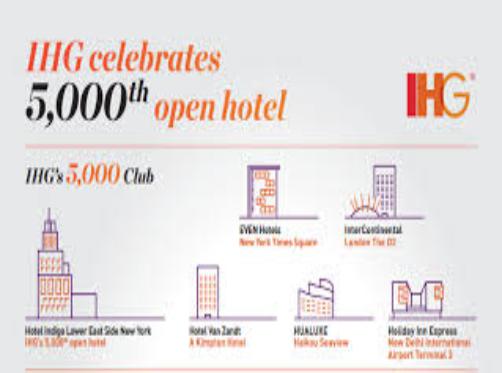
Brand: IHG
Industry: Others